CD Ribeira Brava

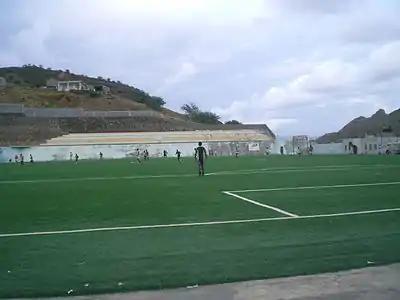
Estádio João de Deus Lopes da Silva, the homefield of Desportivo Ribeira Brava

The club and plays at Estádio João de Deus Lopes da Silva with a capacity of up to 1,000. The club also trains at the stadium. Other club playing at the stadium is SC Atlético. Other clubs playing at the stadium but not based are Belo Horizonte and Talho of the neighboring community.